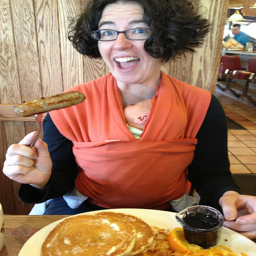
A woman with a baby strapped to her chest getting ready to eat breakfast.
Woman excited to eat a sausage with a baby strapped to her chest
A smiling lady holding up a sausage on a fork.
a close up of a person with a plate of food at a table
A woman has a sausage on a fork and a plate of pancakes.